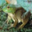
Label: frog